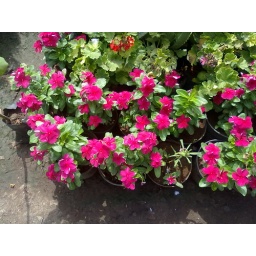
red flowers in my garden.